Asmat people

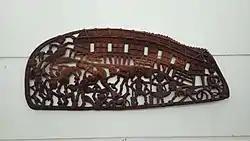
Asmat carving

The first colonial post was established in the Asmat area in Agats in 1938. This small outpost was closed in 1942 due to the onset of World War II. After the war, Father G. Zegwaard, a Dutch Missionary, began patrols into Asmat from the Mimika area to the west. In 1953, Zegwaard re-established the post in Agats, which was to become the government headquarters and the base for Roman Catholic missionaries.